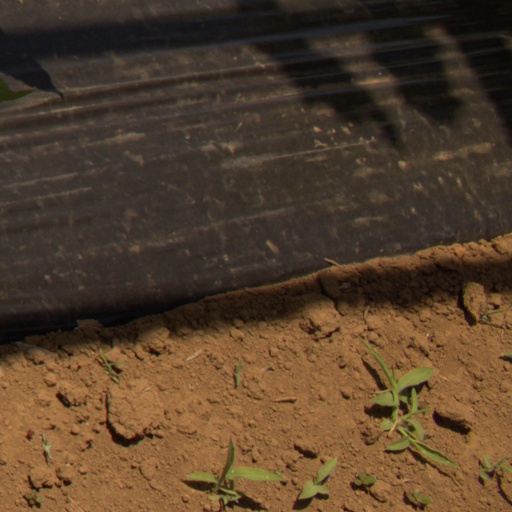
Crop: Jerusalem artichoke